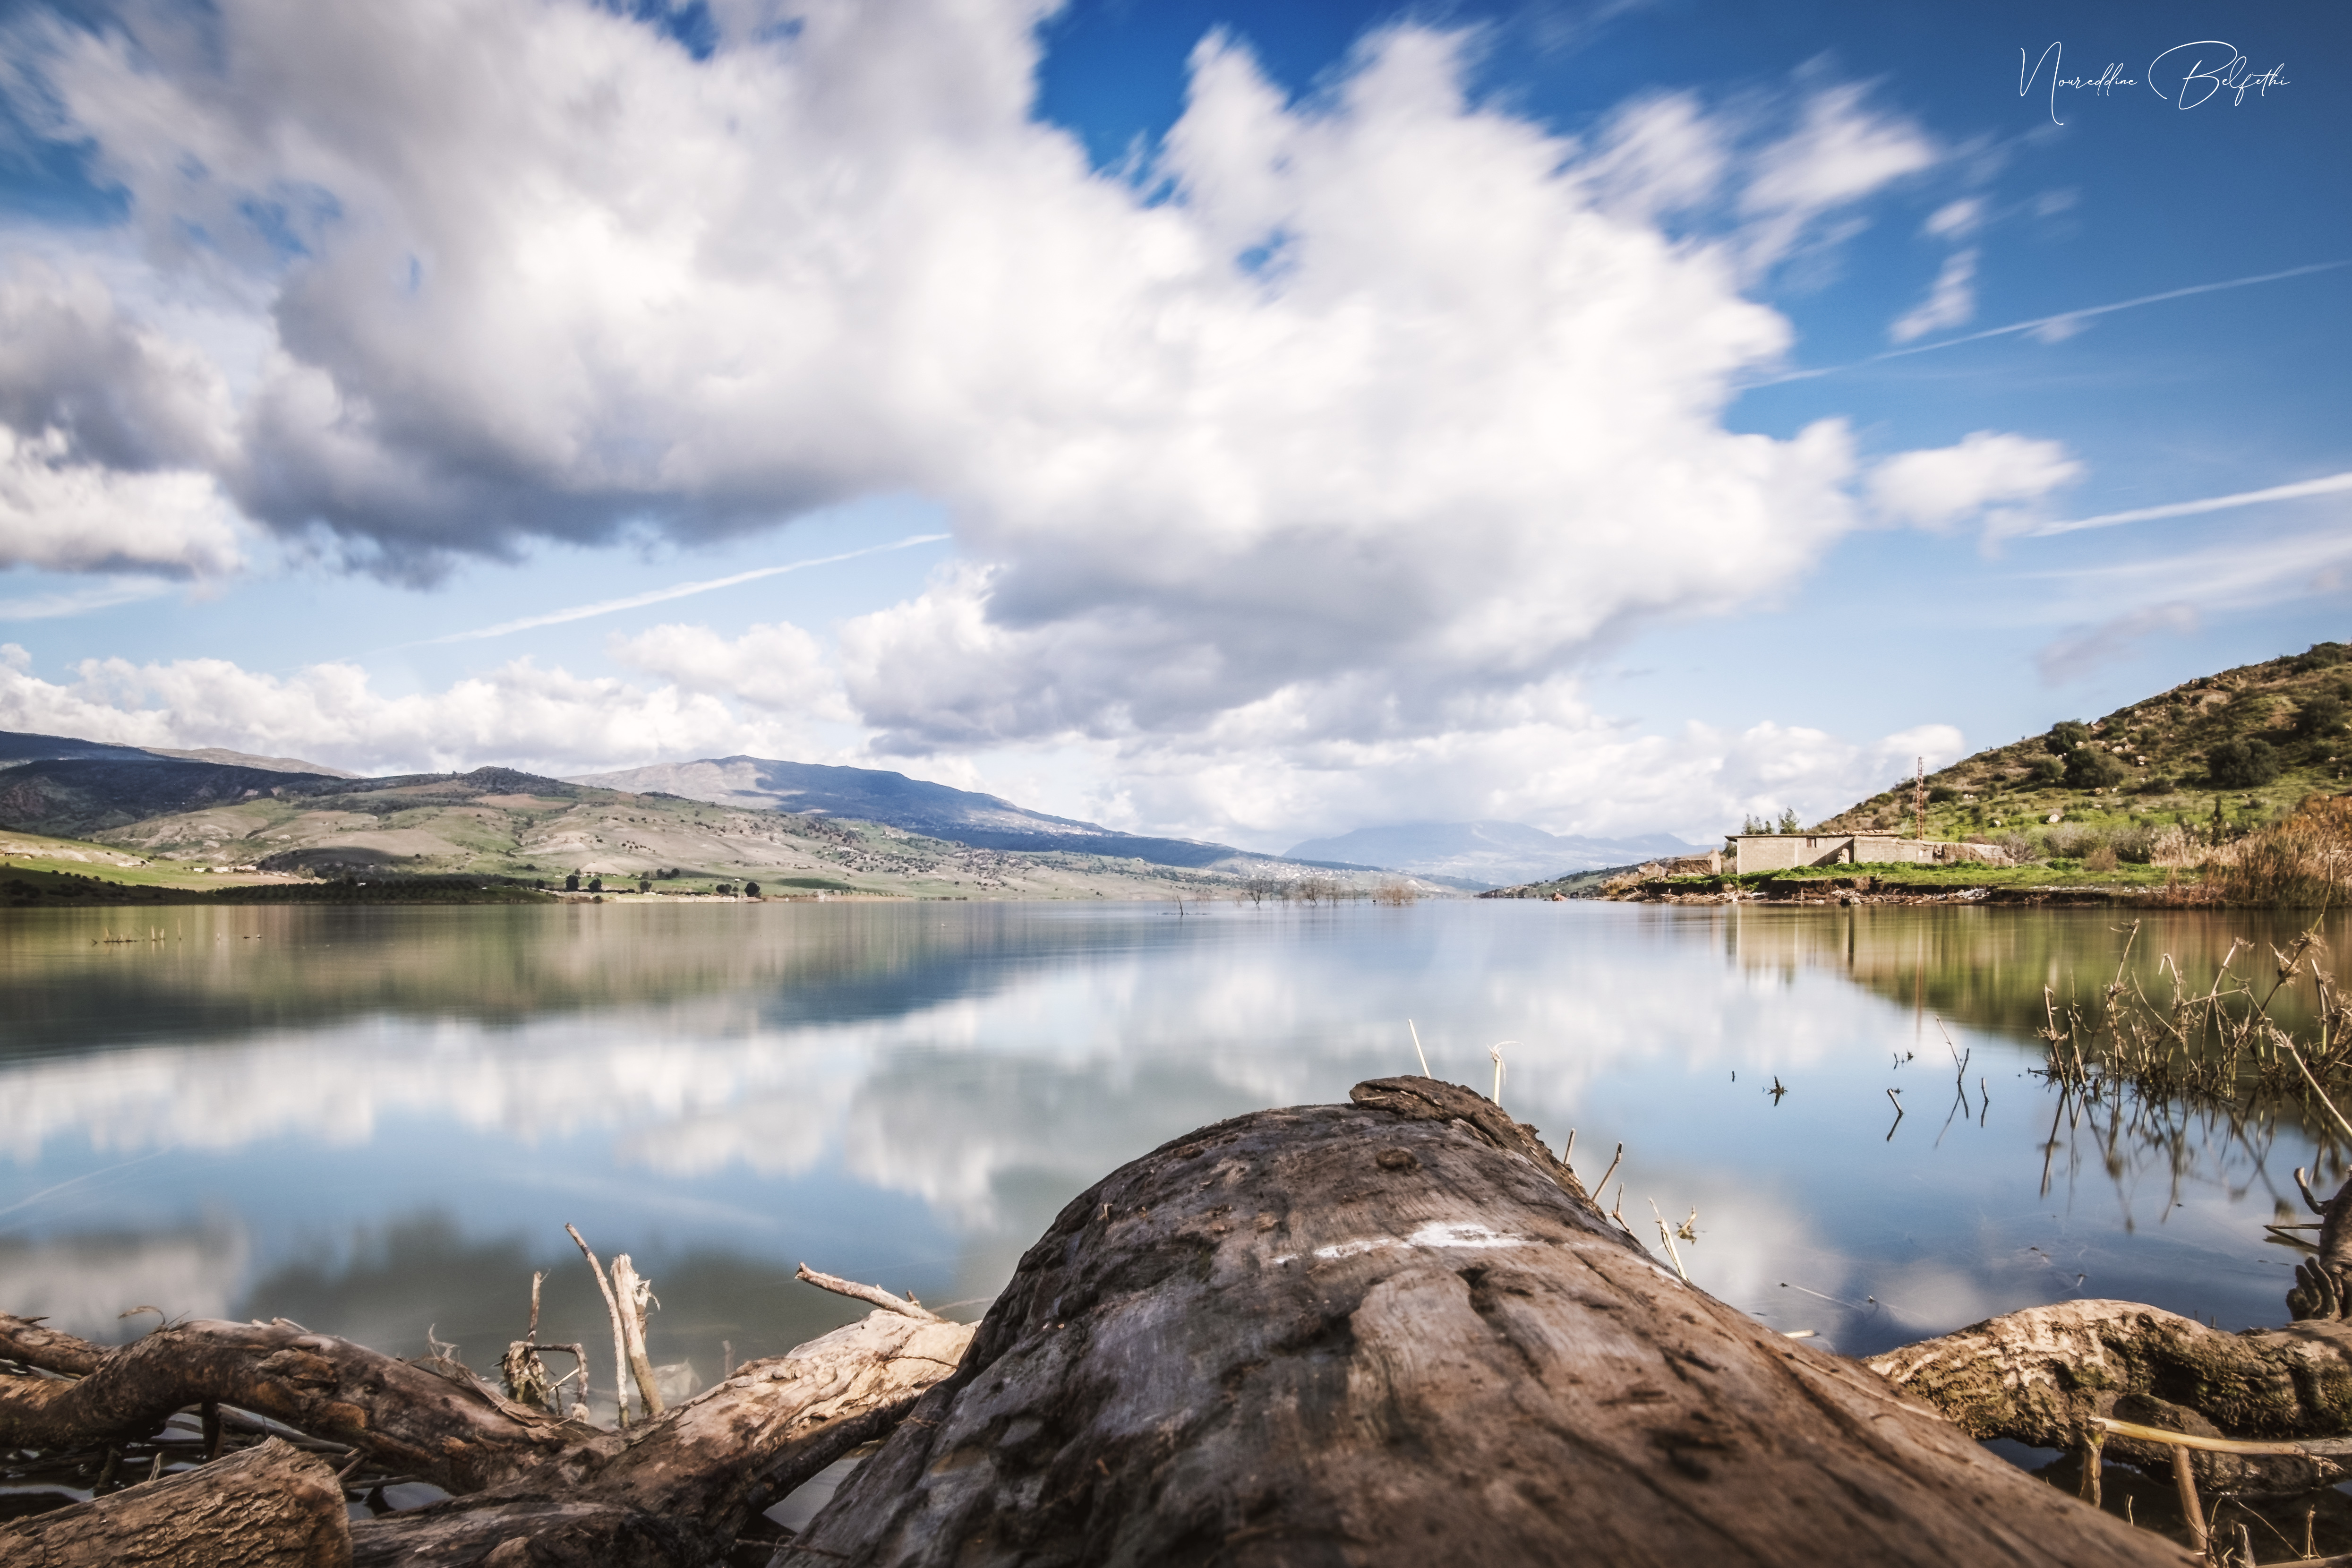
natural, body of water, sky, reflection, nature, natural landscape, lake, water, highland, cloud, mountain, wilderness, loch, lake district, tarn, tree, natural environment, water resources, reservoir, landscape, morning, fell, hill, river, calm, bank, shore, fjord, national park, inlet, mountain range, photography, sunlight, rock, sea, wood, meteorological phenomenon, sound, horizon, bay, coast